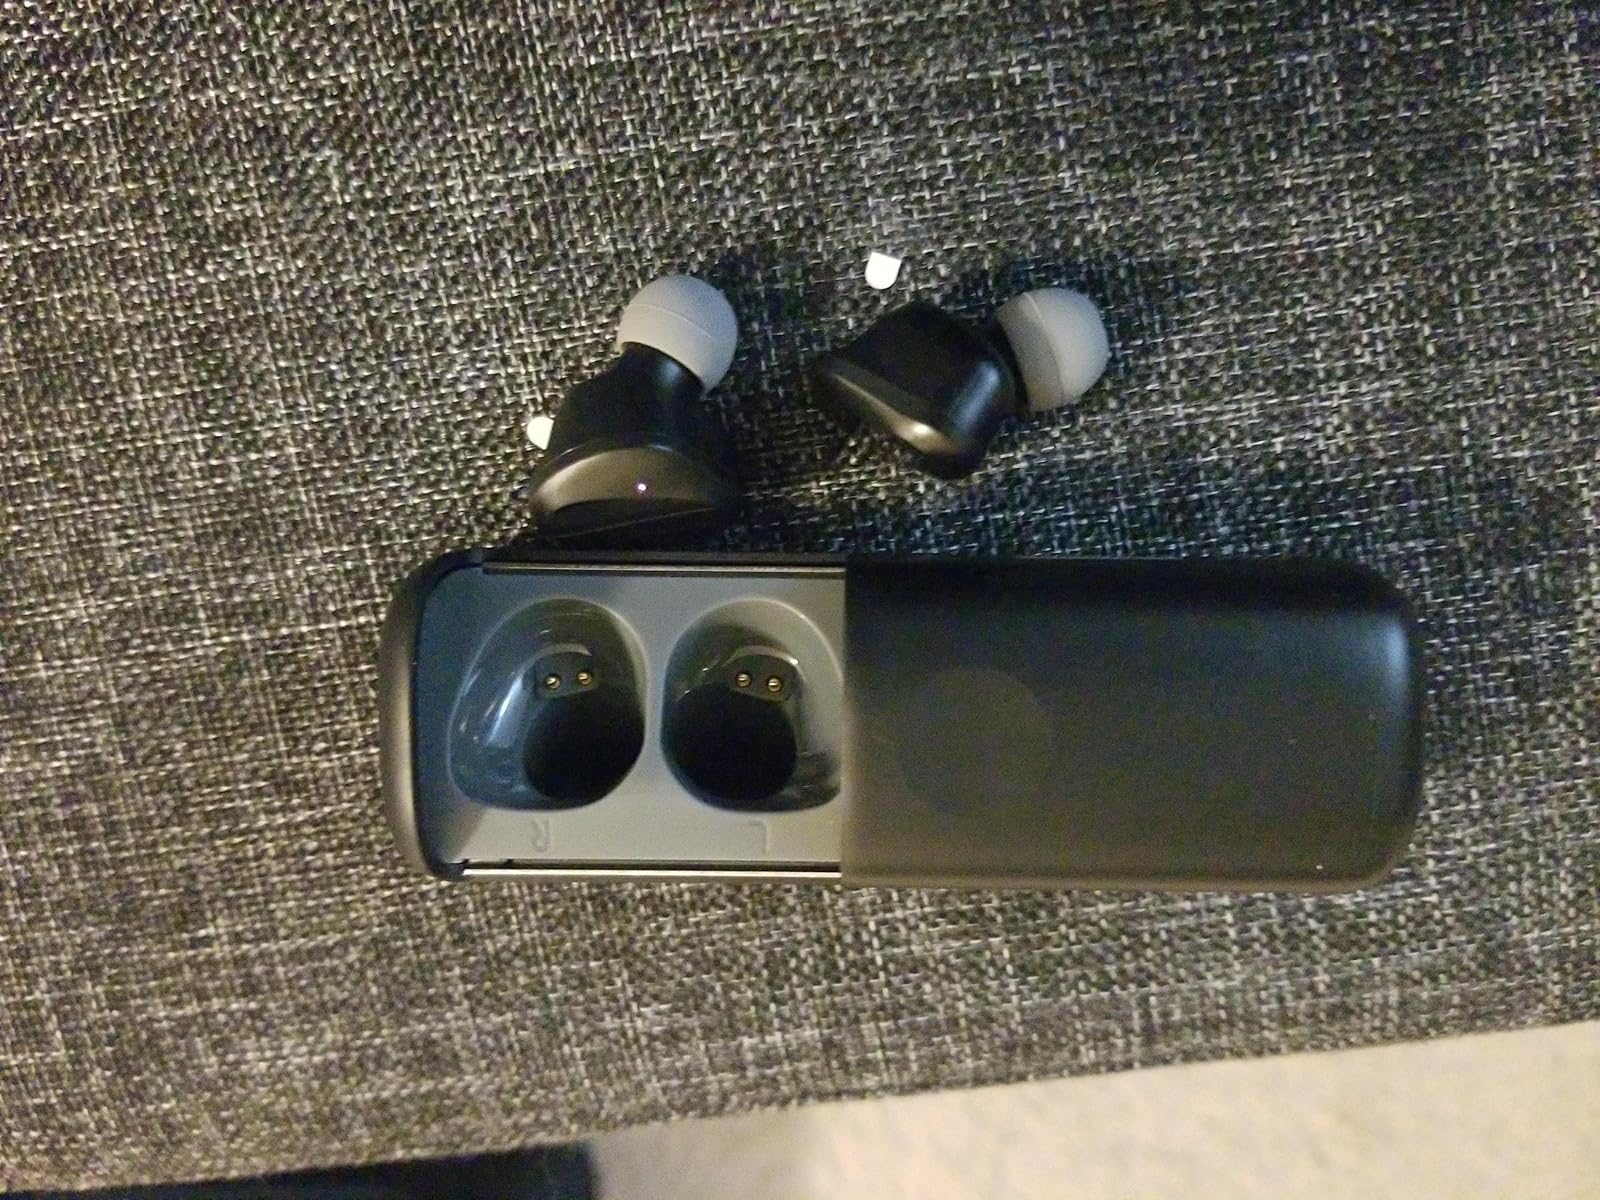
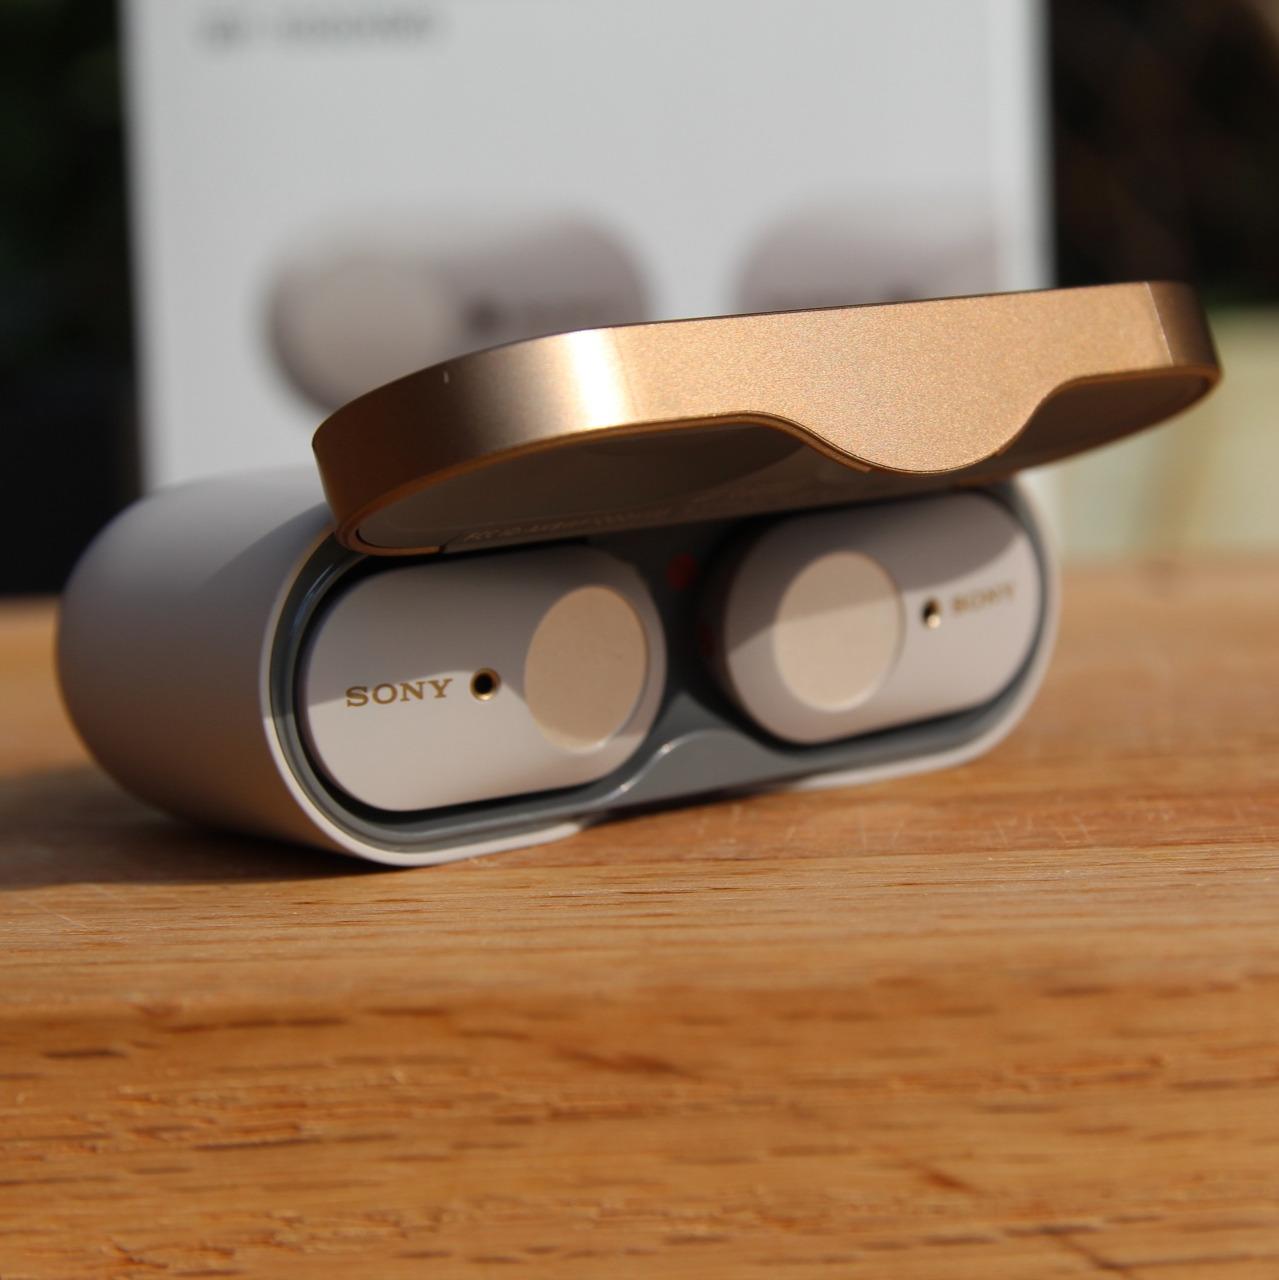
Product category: earbuds
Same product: no